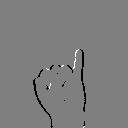
ASL letter: i